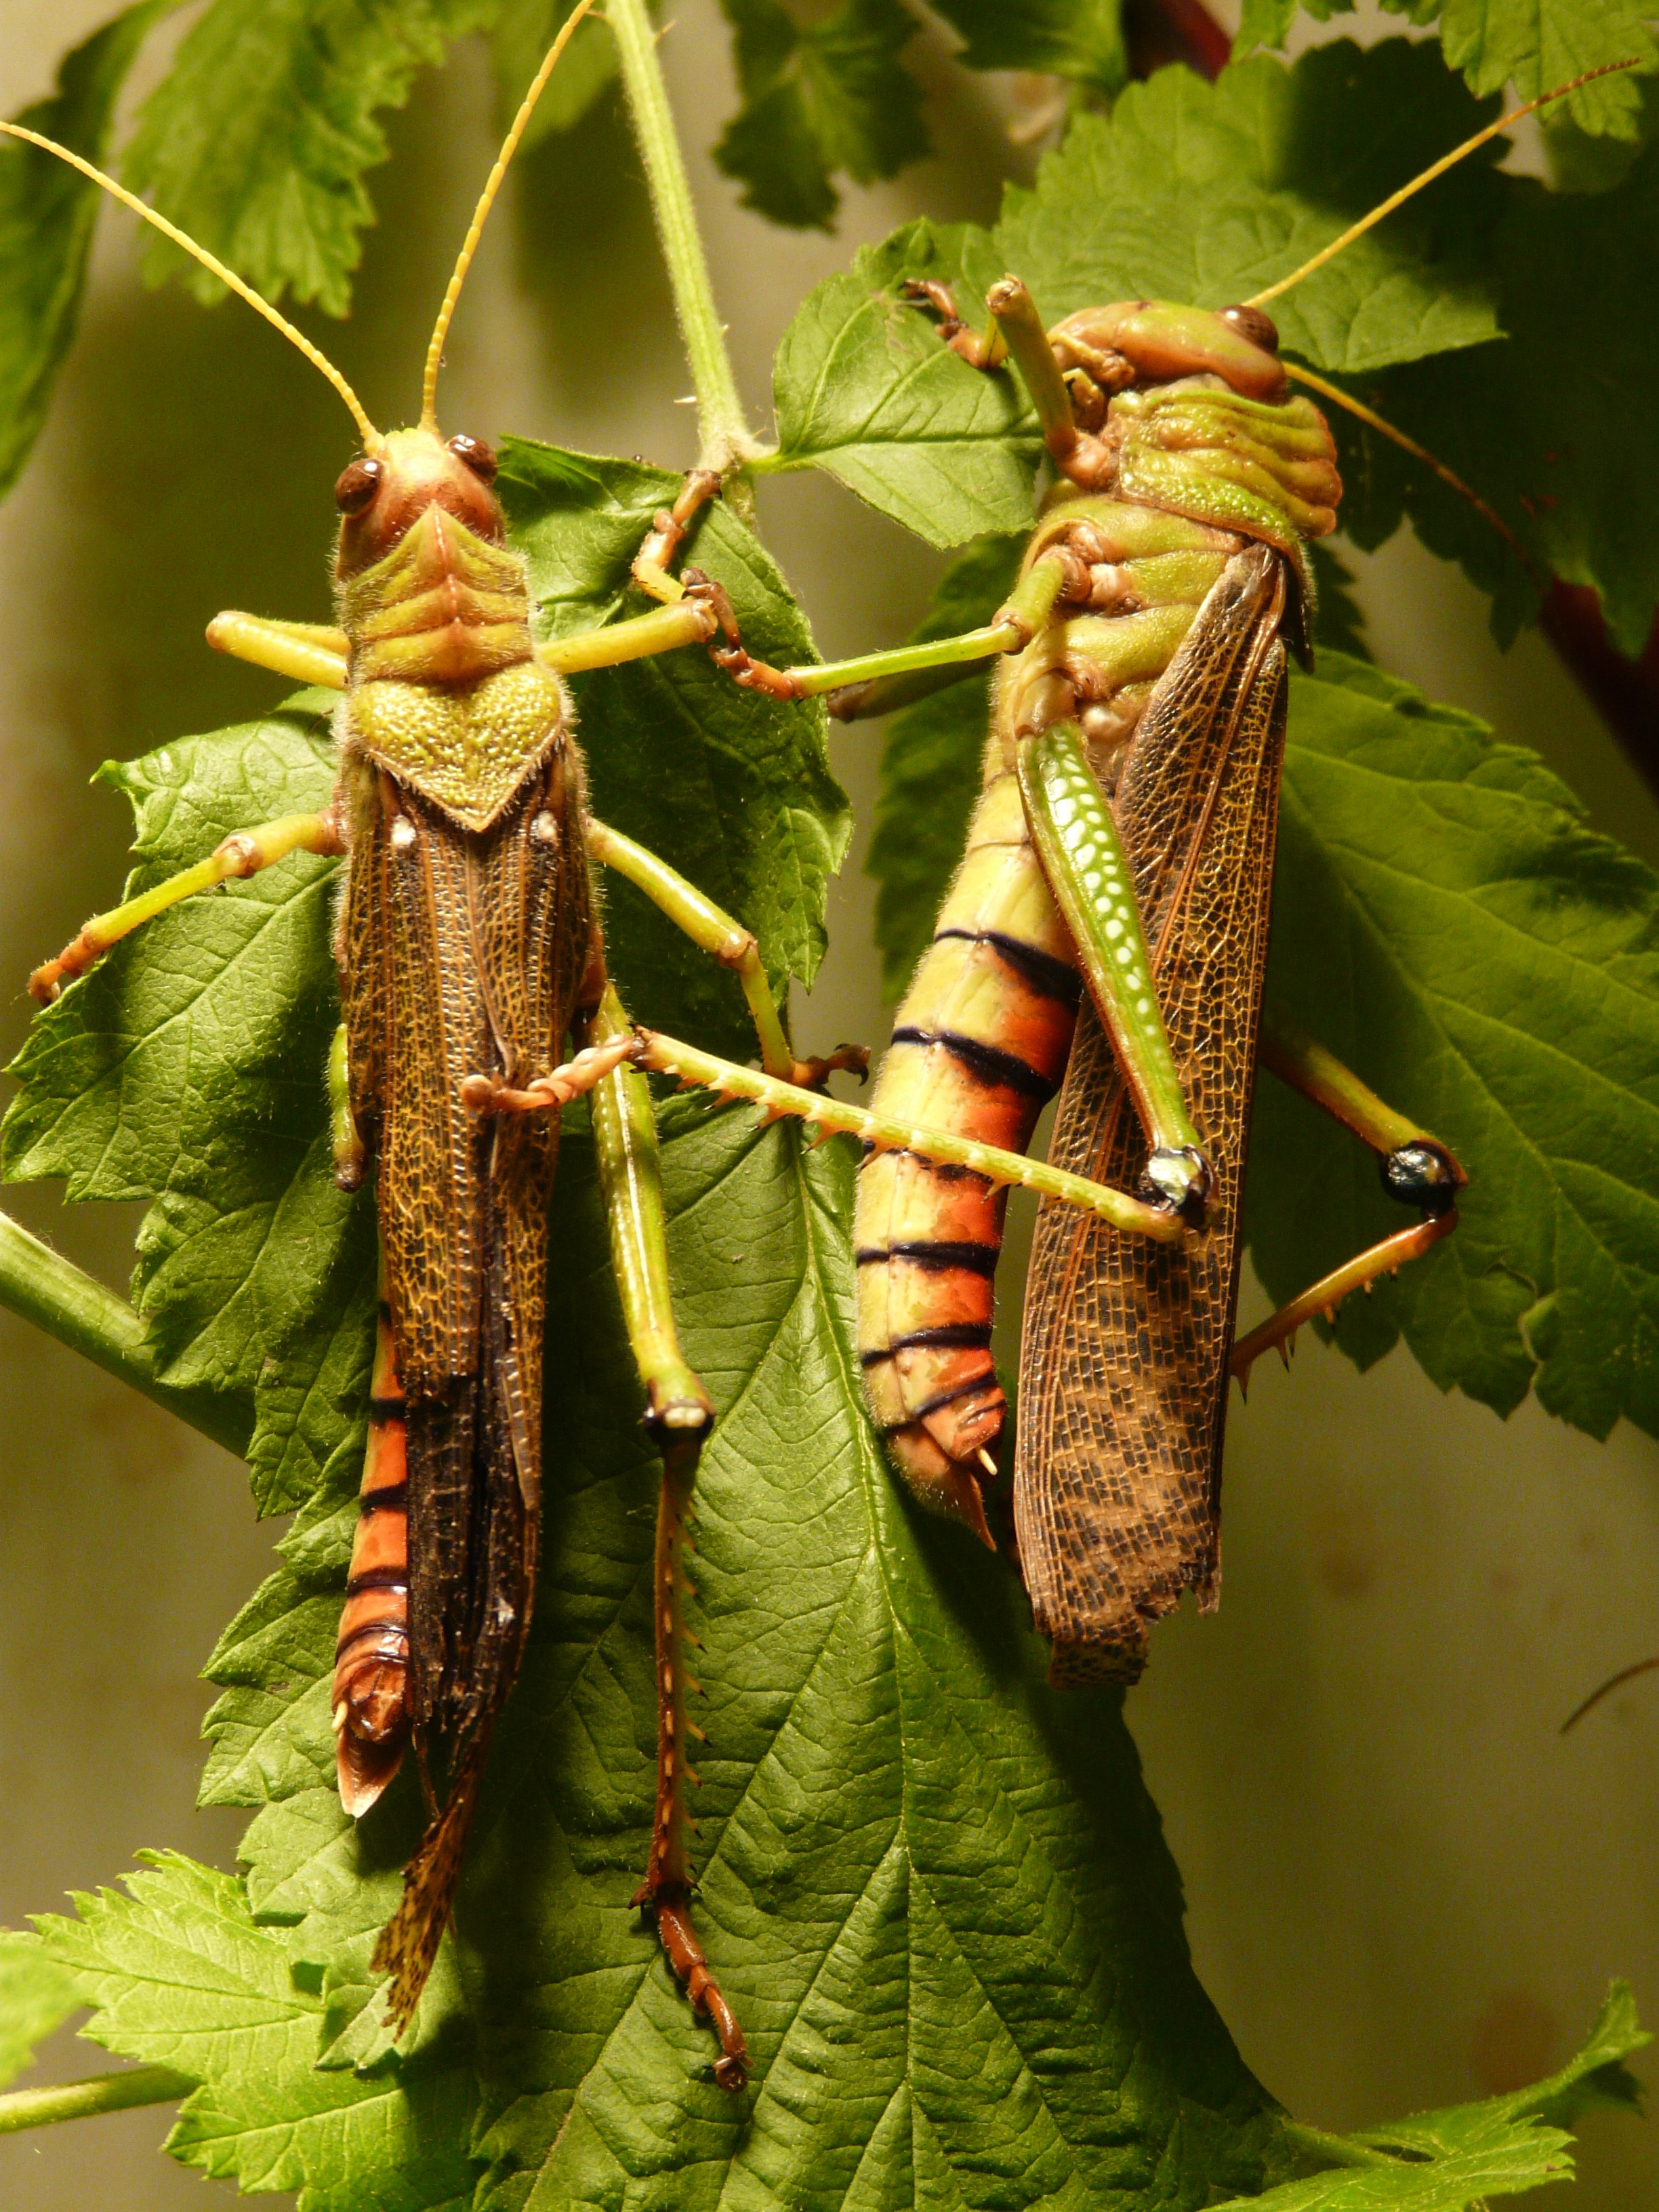
wing, animal, green, insect, moth, eat, fauna, invertebrate, creature, grasshopper, locust, macro photography, arthropod, probe, giant grasshopper, moths and butterflies, true bugs, cricket like insect